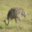
Label: bird